Question: Please indicate a possible affordance area of the boxing_punching_bag that can be used for punching
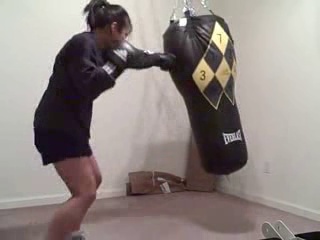
Answer: [167.5, 22, 247.5, 170]